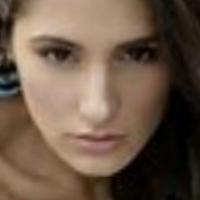
Age group: age 21-30